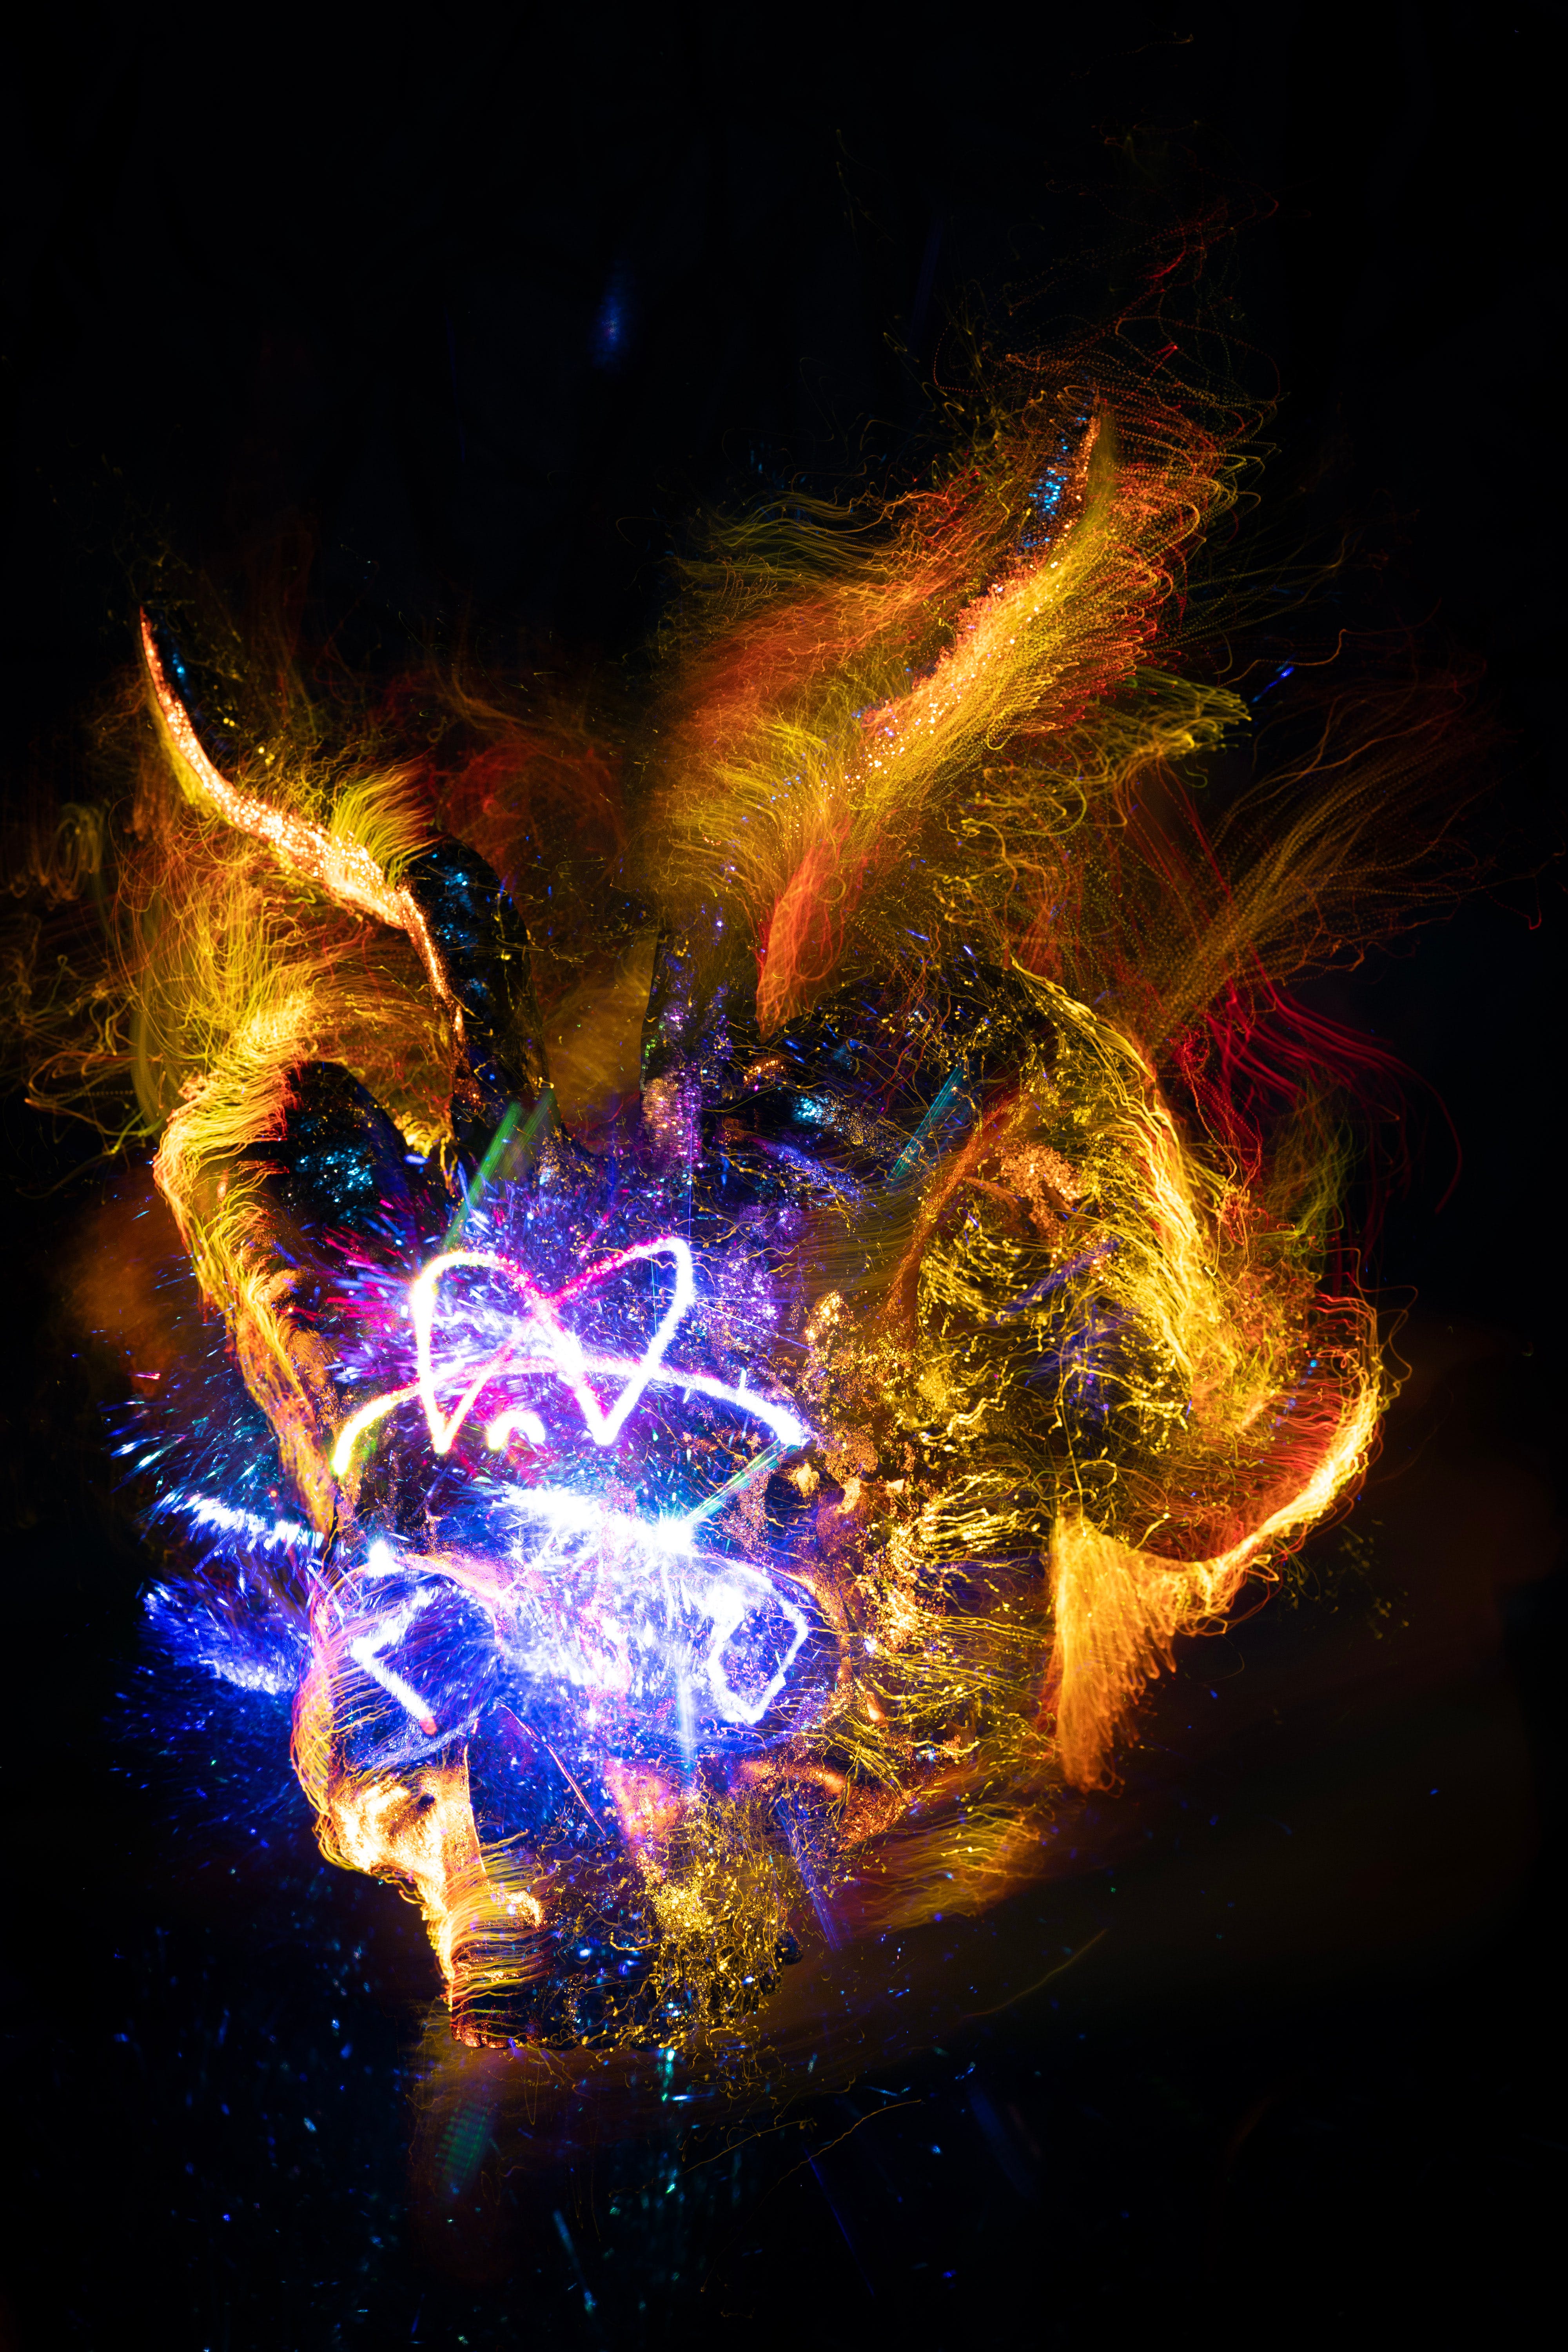
art, gas, font, electric blue, science, space, symmetry, event, circle, darkness, pattern, heat, fractal art, graphics, visual arts, astronomical object, graphic design, illustration, universe, night, midnight